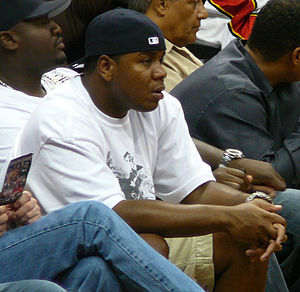
Byron Leftwich
Byron Leftwich
Byron Anton Leftwich er en amerikansk footballspiller, der pt. er free agent. Leftwich blev draftet til ligaen i 2003 af Jacksonville Jaguars, og har desuden spillet for Atlanta Falcons, Tampa Bay Buccaneers og Pittsburgh Steelers.